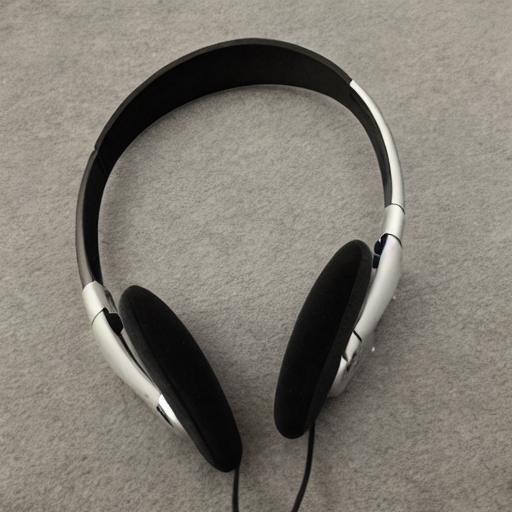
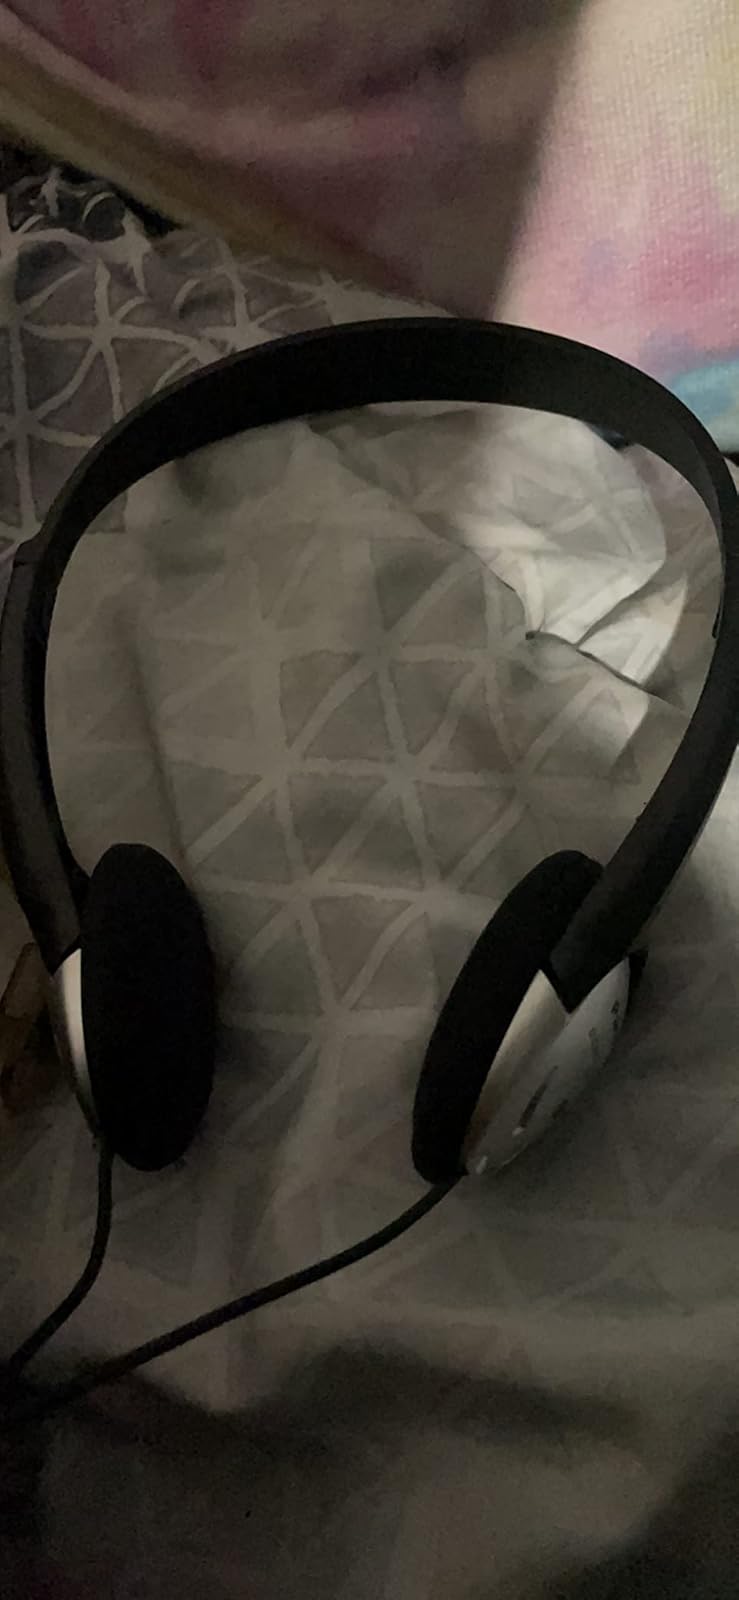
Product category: headphones
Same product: no